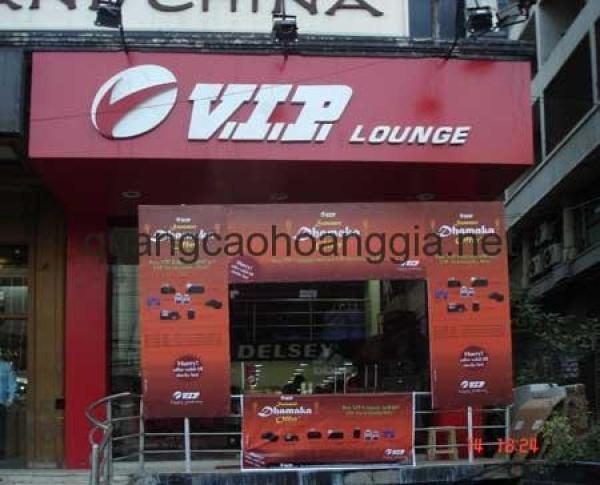
có một dòng chữ màu trắng xuất hiện ở trên bảng tên